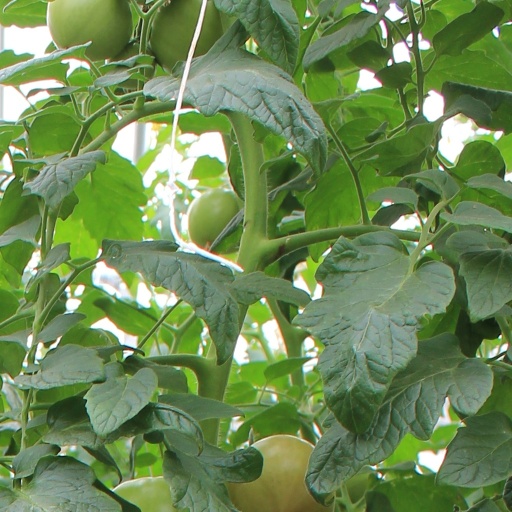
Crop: tomato